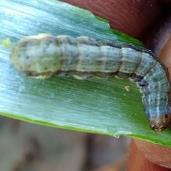
Crop: Onion
Condition: caterpillar-p